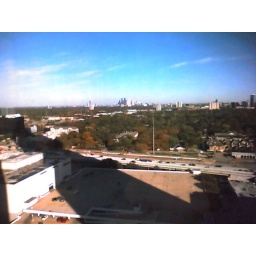
From the top floor of an office building over by Houston's Galleria.